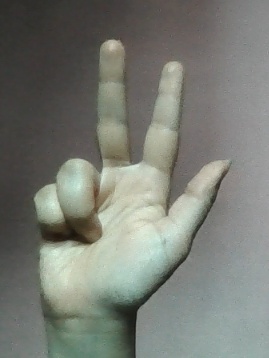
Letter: al